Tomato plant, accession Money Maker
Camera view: bottom (45 deg); turntable rotation: 330 degrees
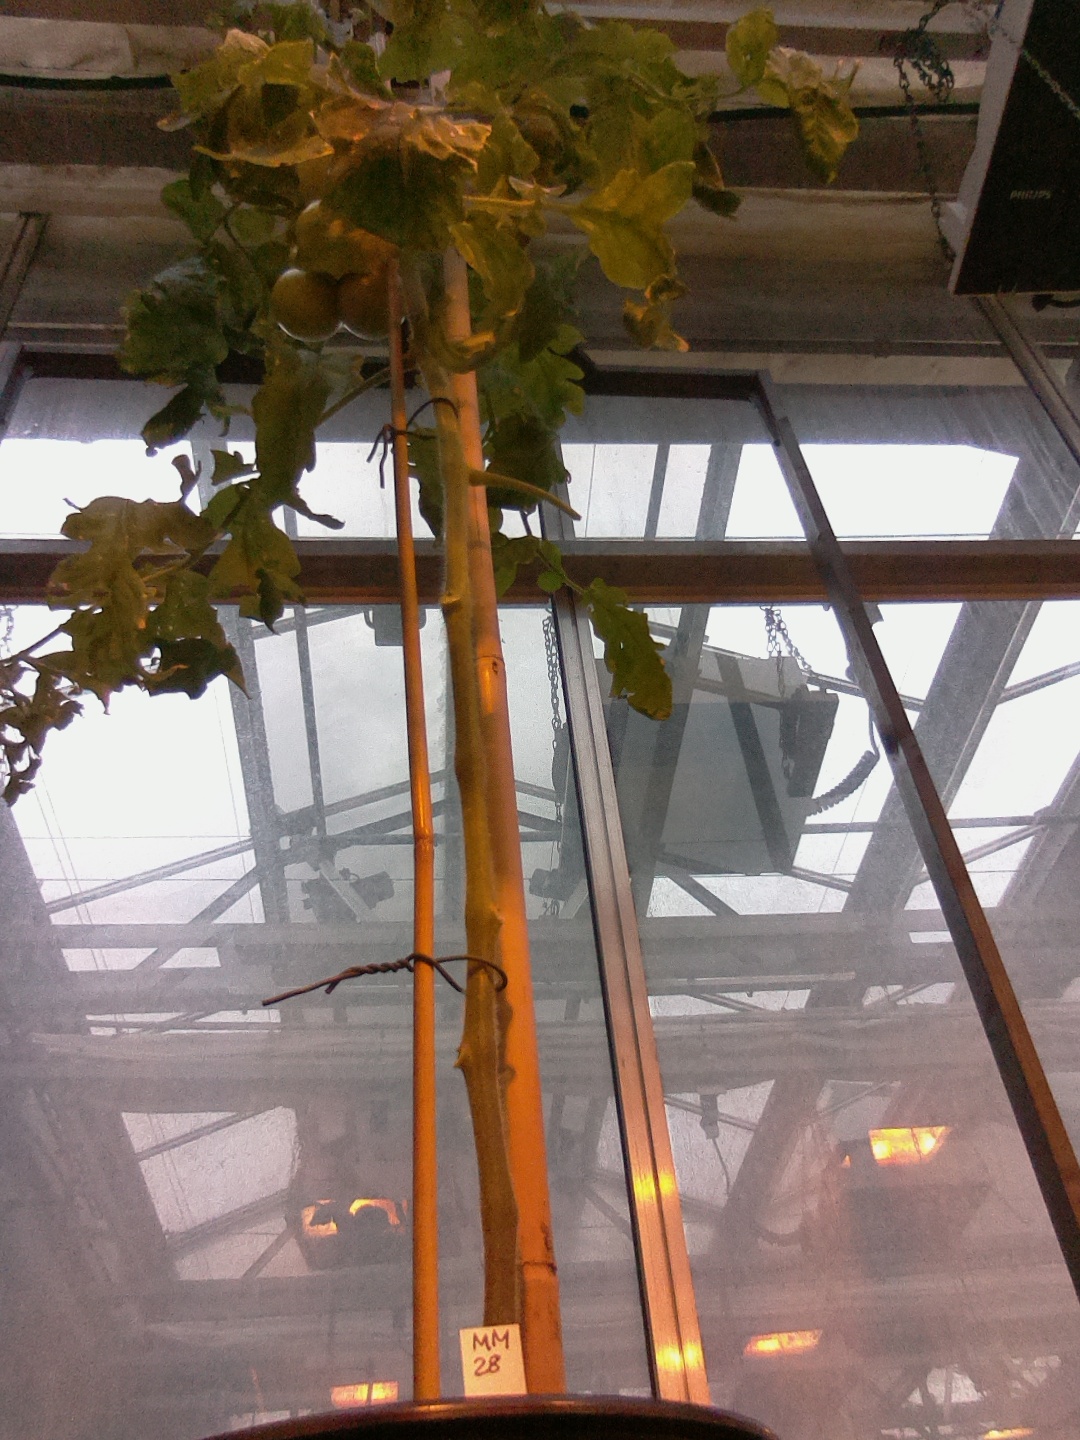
BBCH growth stage 78: 80% -90% of final fruit size